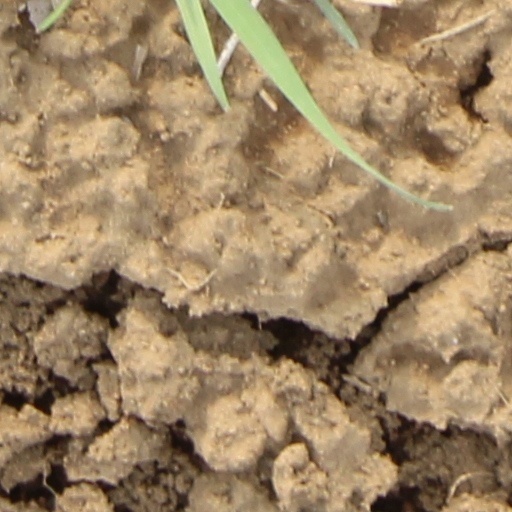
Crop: wheat